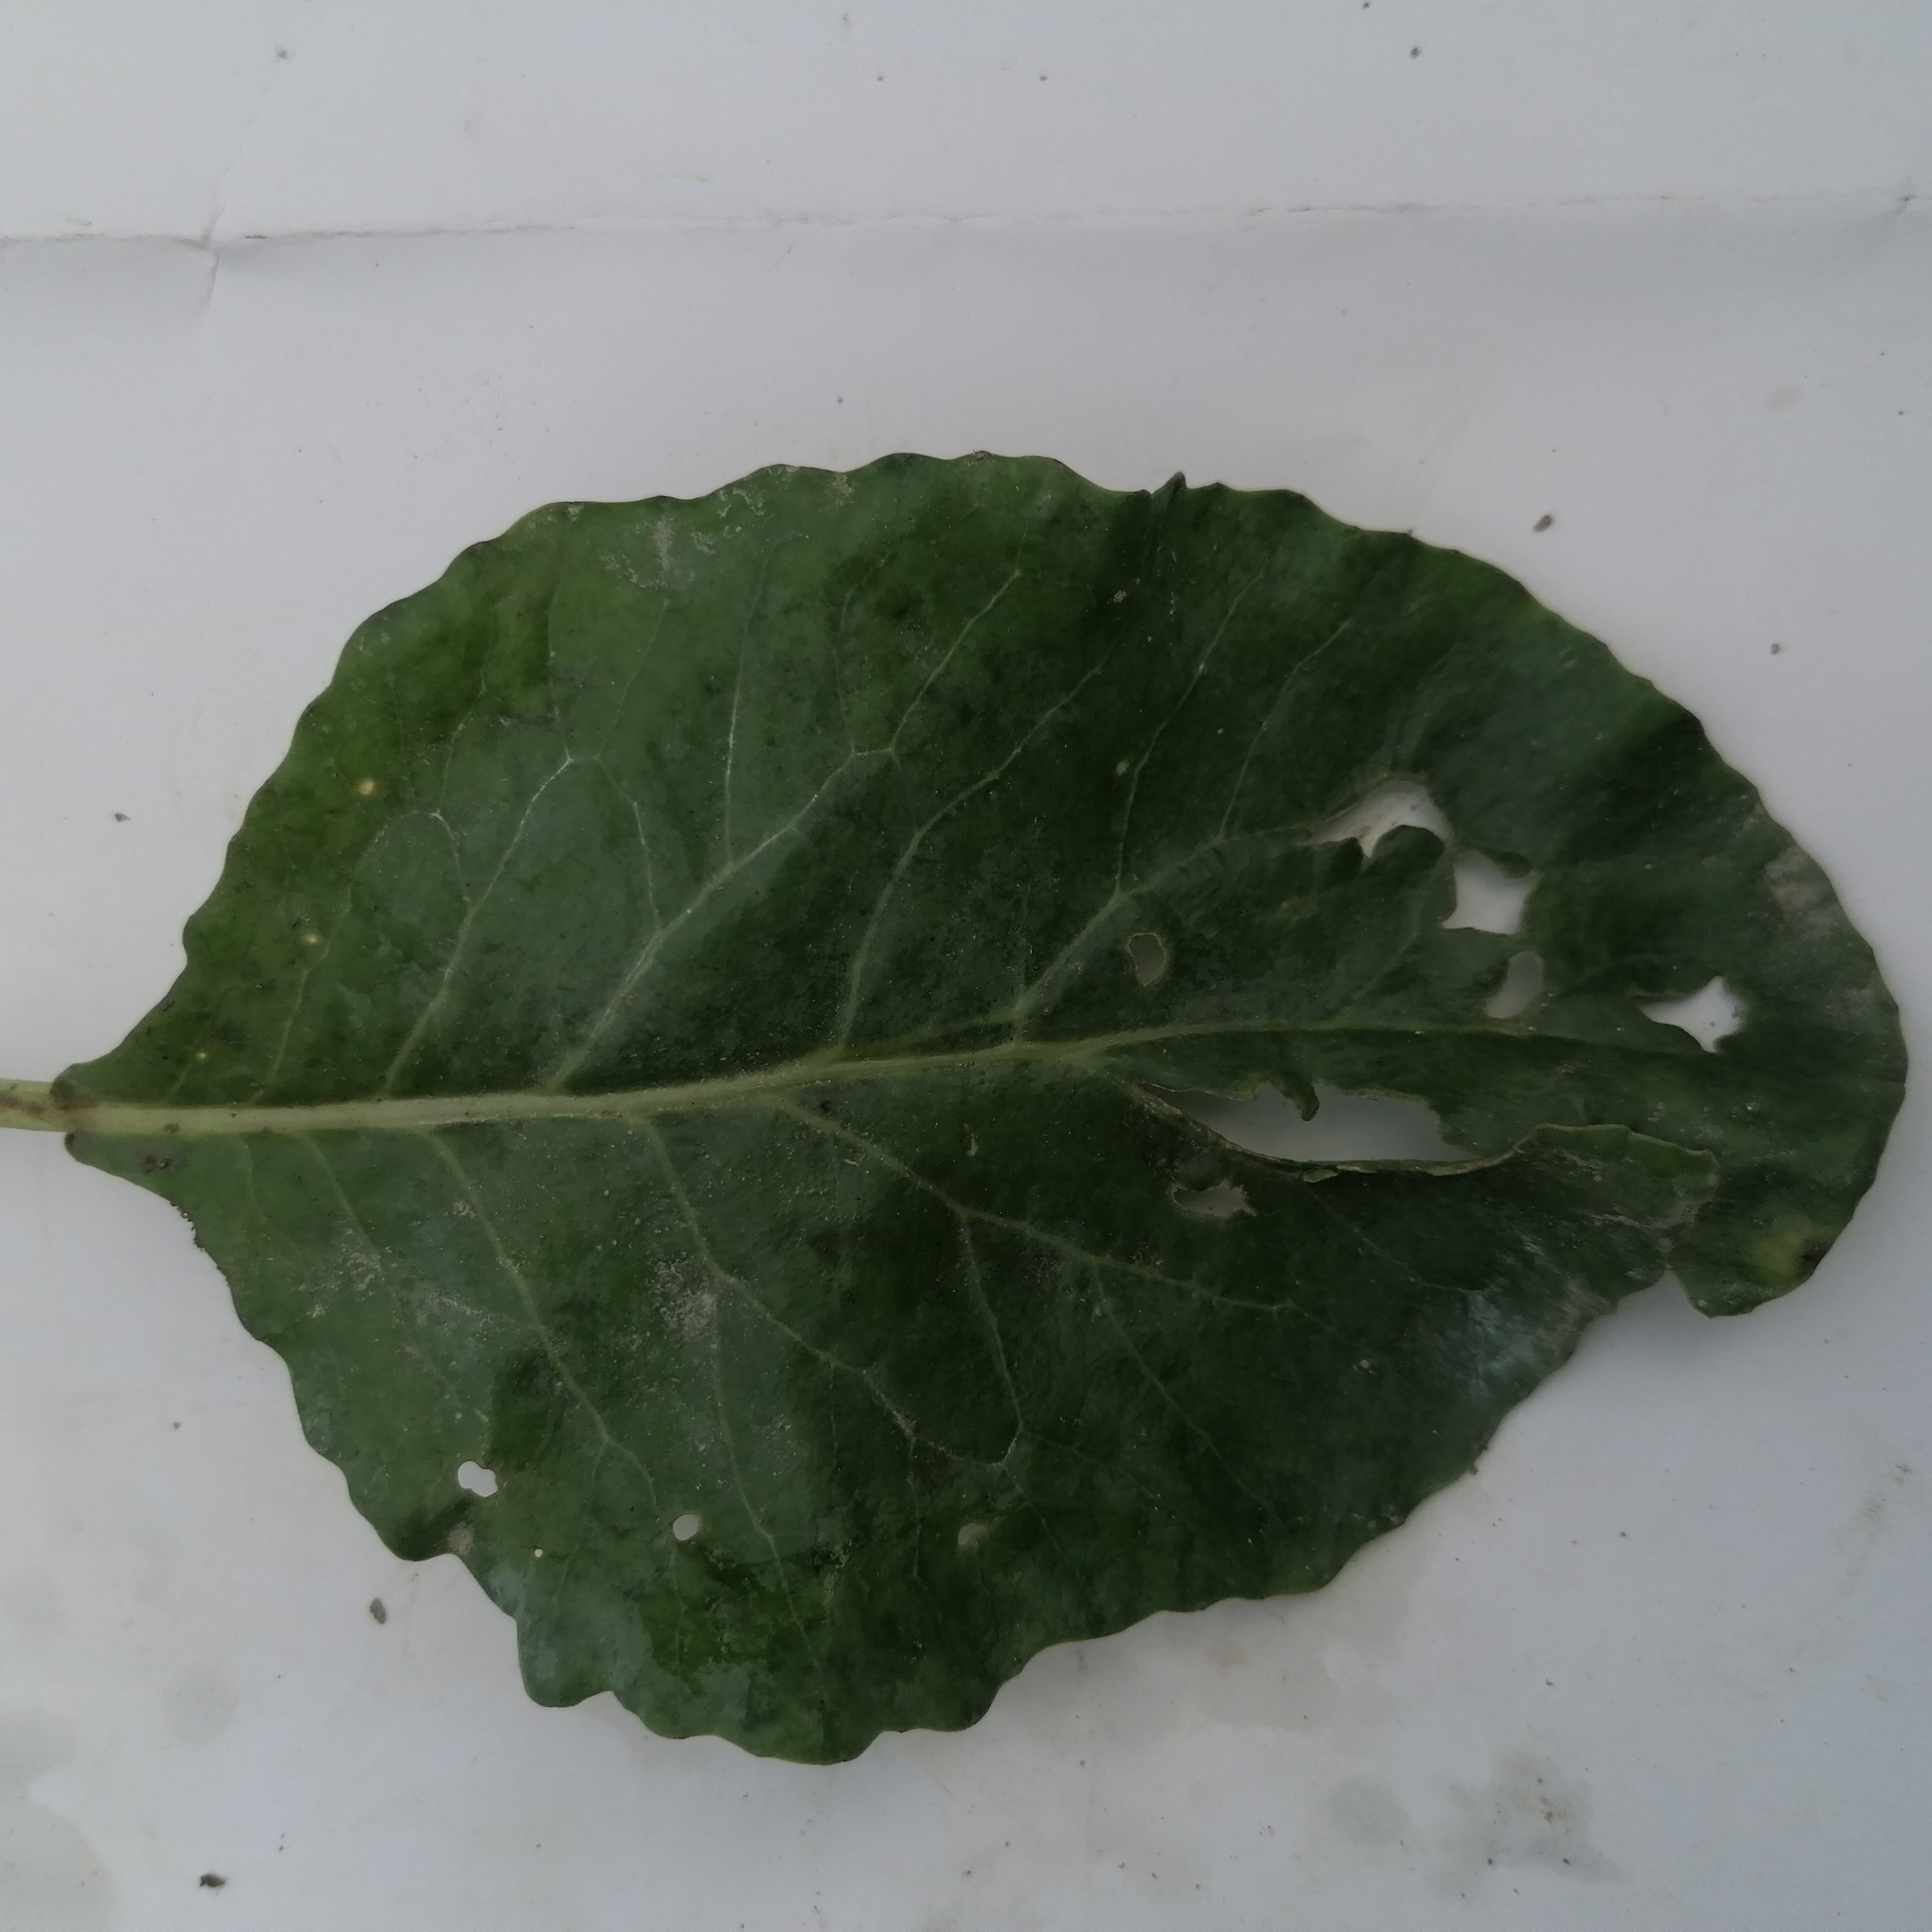
Label: Insect Hole